Barnet Burns

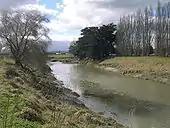
The Kekeparaoa pā site was at the location of the dark green trees on the Waikohu River

In 1832 subtribes of Te Whakatohea from the Bay of Plenty region had settled in an area inland from Poverty Bay. An alliance of about 600 men from Rongowhakaata, Ngati Kahungunu, Te Aitanga-a-Hauiti and Ngā Puhi under Te Wera a Hauraki besieged about 400 men, women and children of Te Whakatohea at the pā of Kekeparaoa, located near the confluence of the Waipaoa River and the Waikohu river. Burns claimed to have led 150 men in the siege which lasted about three weeks. He described how a Whakatohea woman had attempted to escape from the pā by swimming across a river. She was captured and imprisoned. Resigned to being eaten, she assisted in preparing potatoes and threw herself onto the fire for a hāngī feast. When the pā at Kekeparaoa had been breached, many of the imprisoned occupants were shared between the victorious tribes. Burns says he witnessed about 60 of the prisoners being killed and eaten; the flesh being cooked in a hāngī or smoked for transportation to fellow tribal members.